Blue carbon

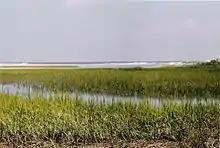
Tidal marsh

Tidal marshes can be found globally on coastlines from the arctic to the subtropics. They are intertidal ecosystems dominated by herbaceous vegetation. In the tropics, marshes are replaced by mangroves as the dominant coastal vegetation.